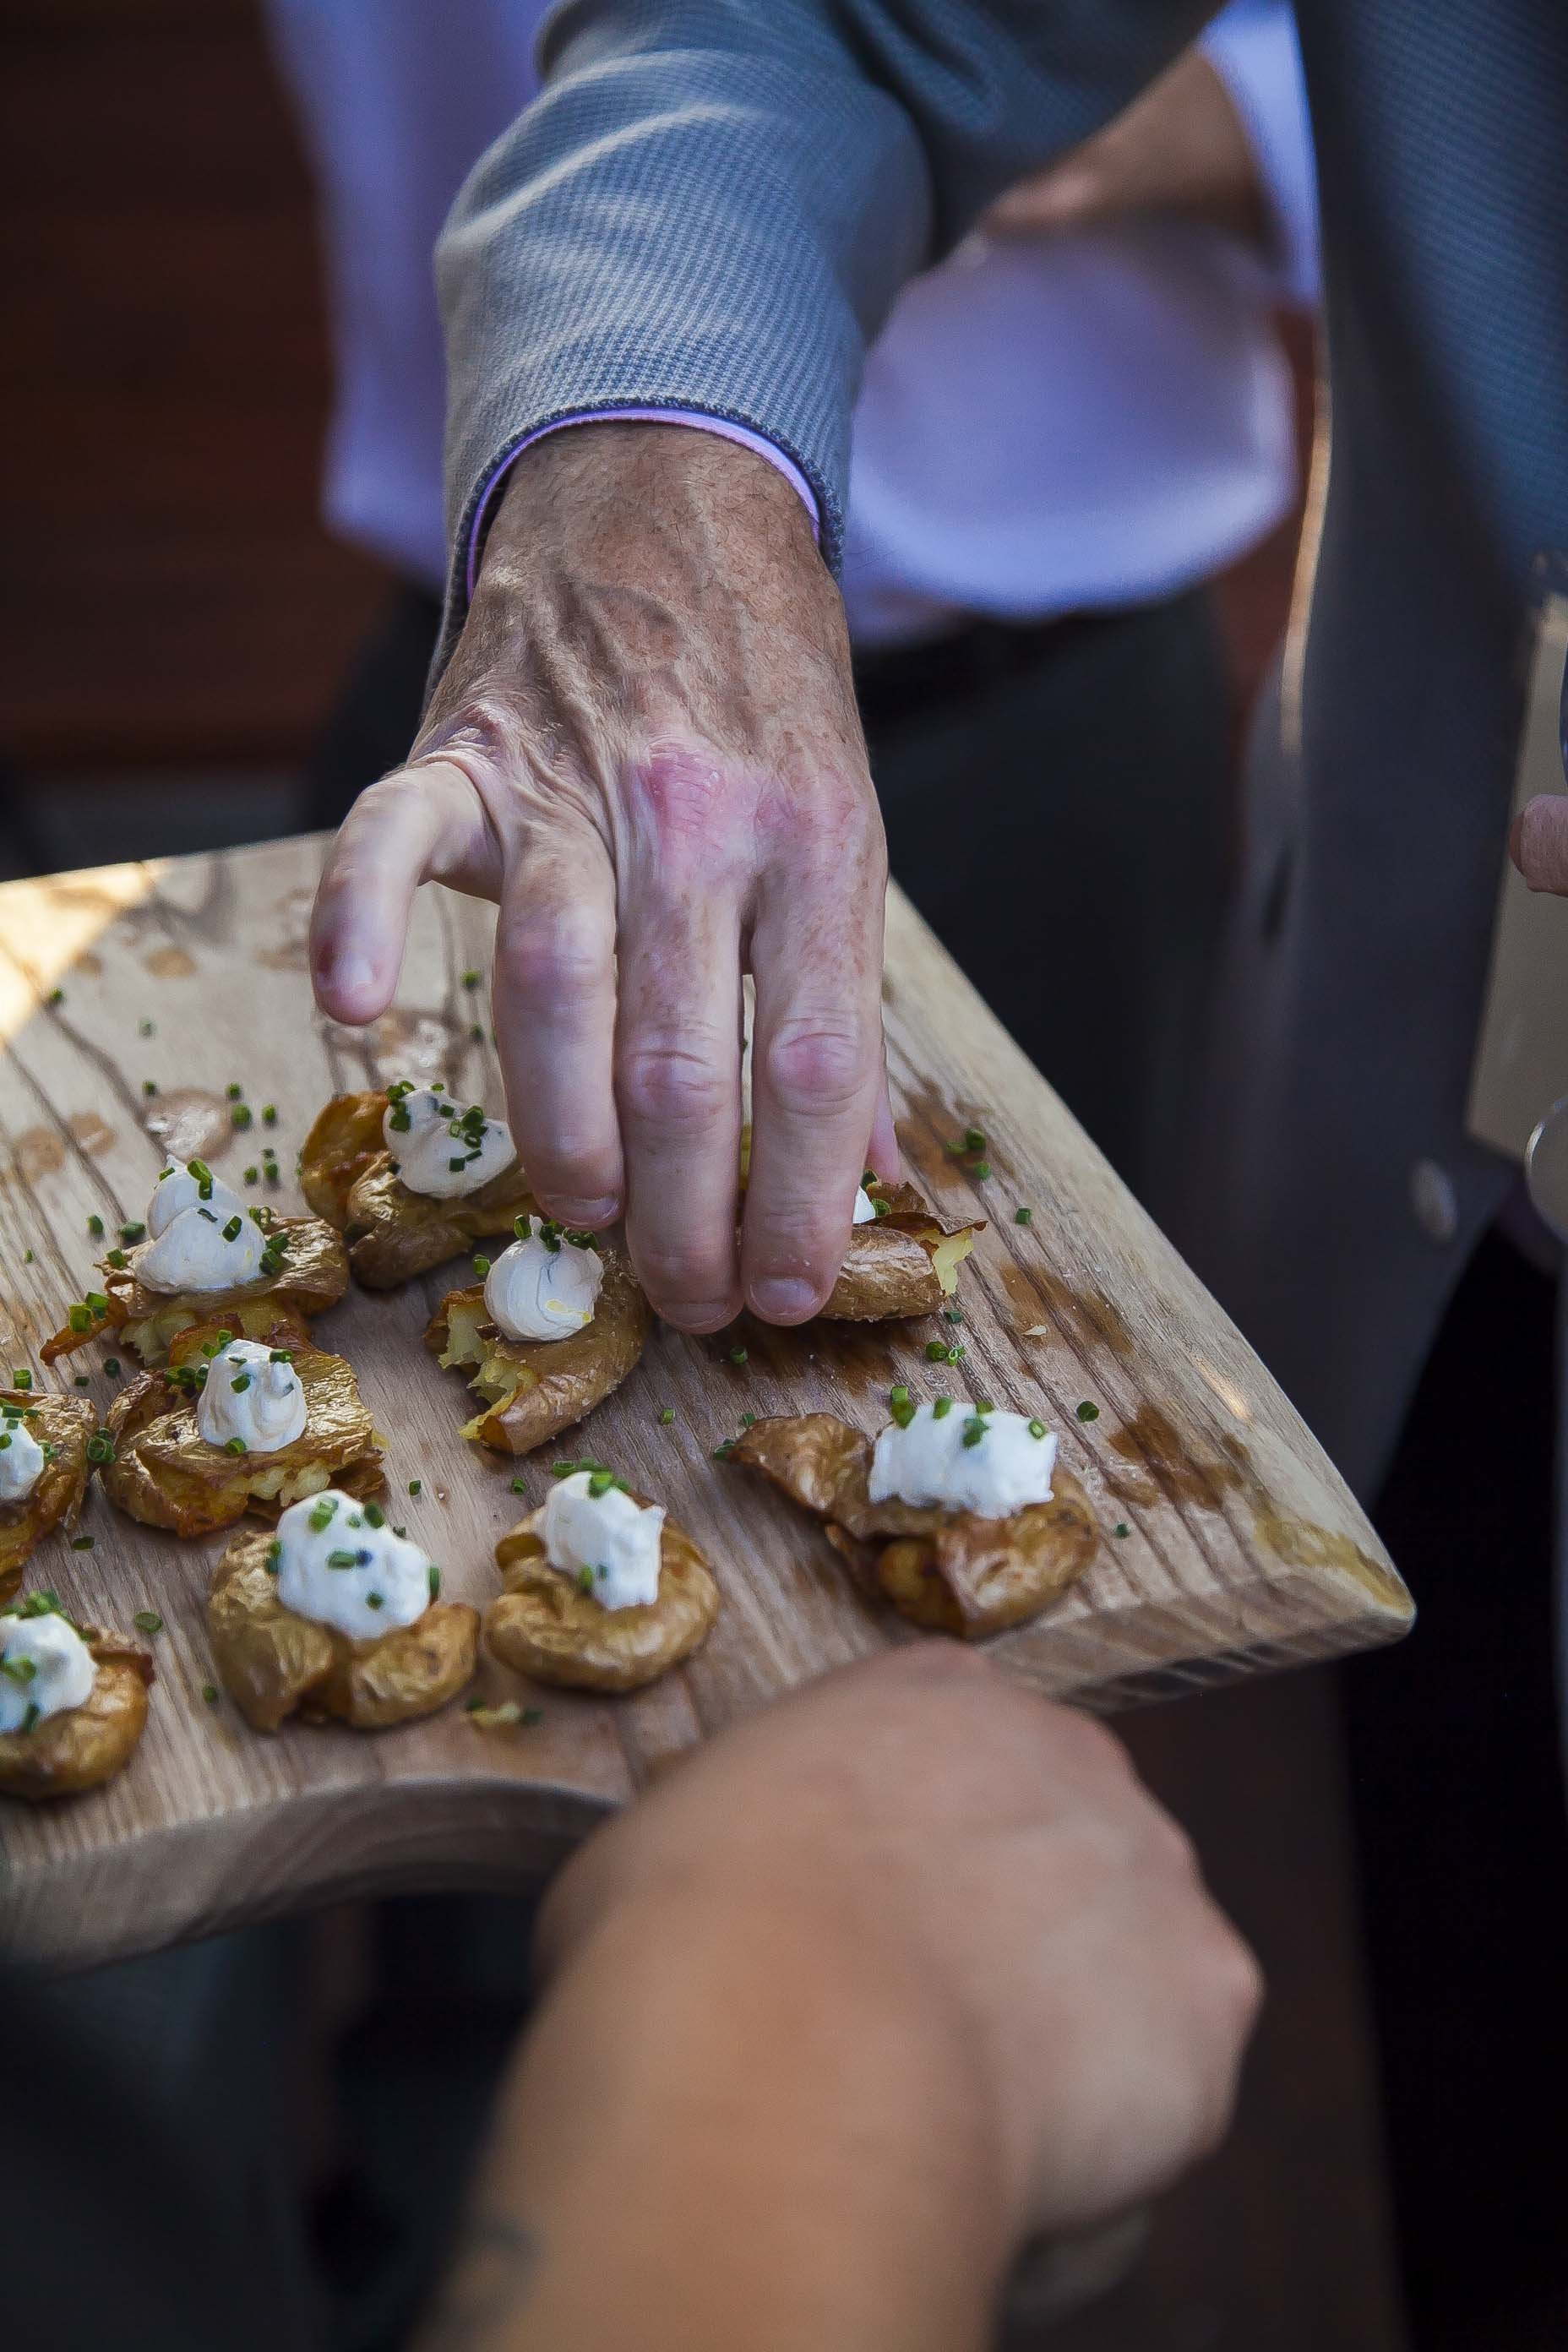
hand, restaurant, dish, food, plate, gourmet, snack, eat, cuisine, delicious, eating, art, dining, tasty, appetizer, sense